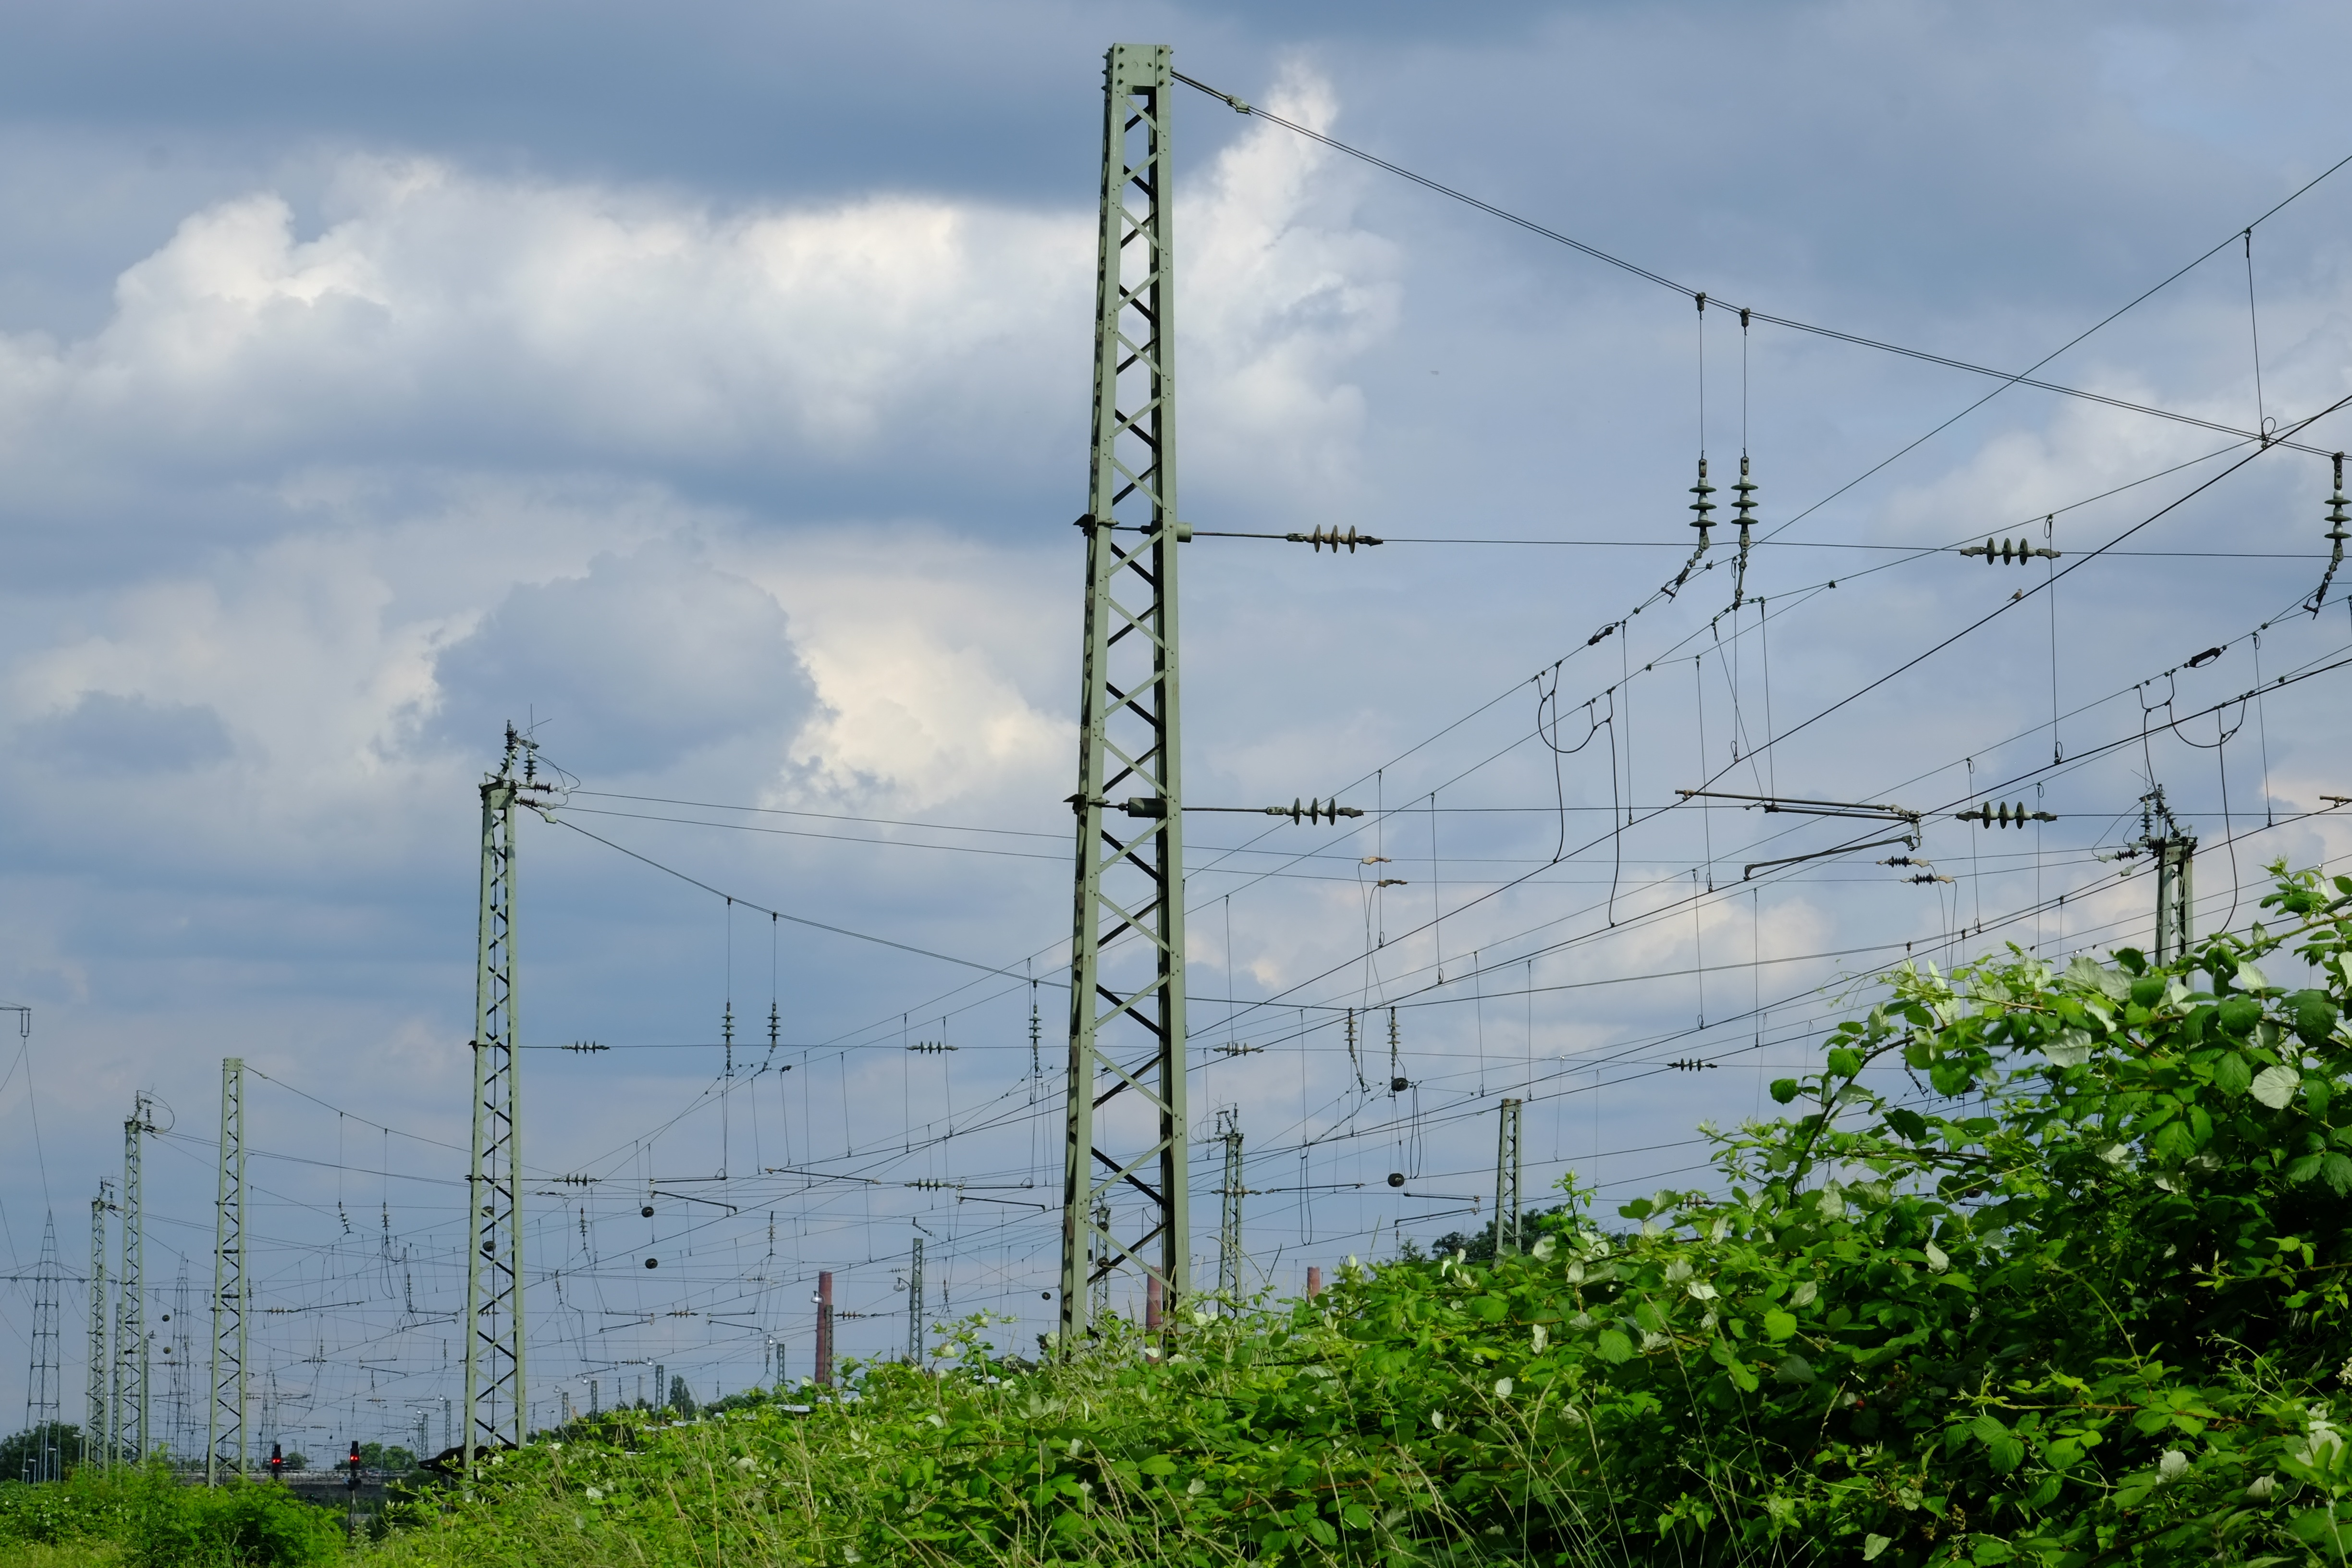
landscape, fence, sky, technology, railway, wind, train, cable, line, tower, power line, mast, electricity, energy, high voltage, current, pylon, e, masts, elektrik, upper lines, strommast, power poles, datailaufnahme, electrically, transmission tower, power cable, reinforce, electric cables, high voltage energy, starkstom, outdoor structure, electrical supply, overhead power line, outdoor power equipment